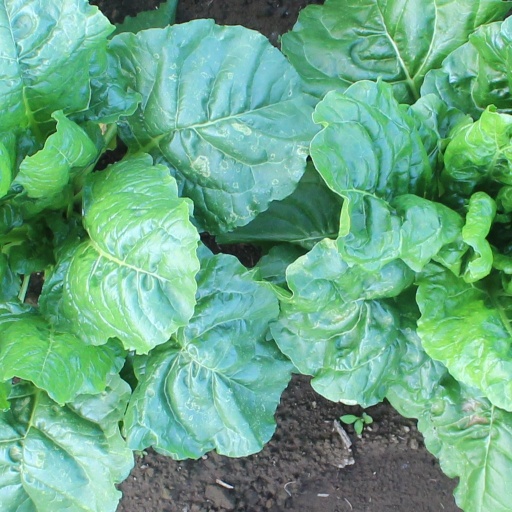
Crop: sugar beet